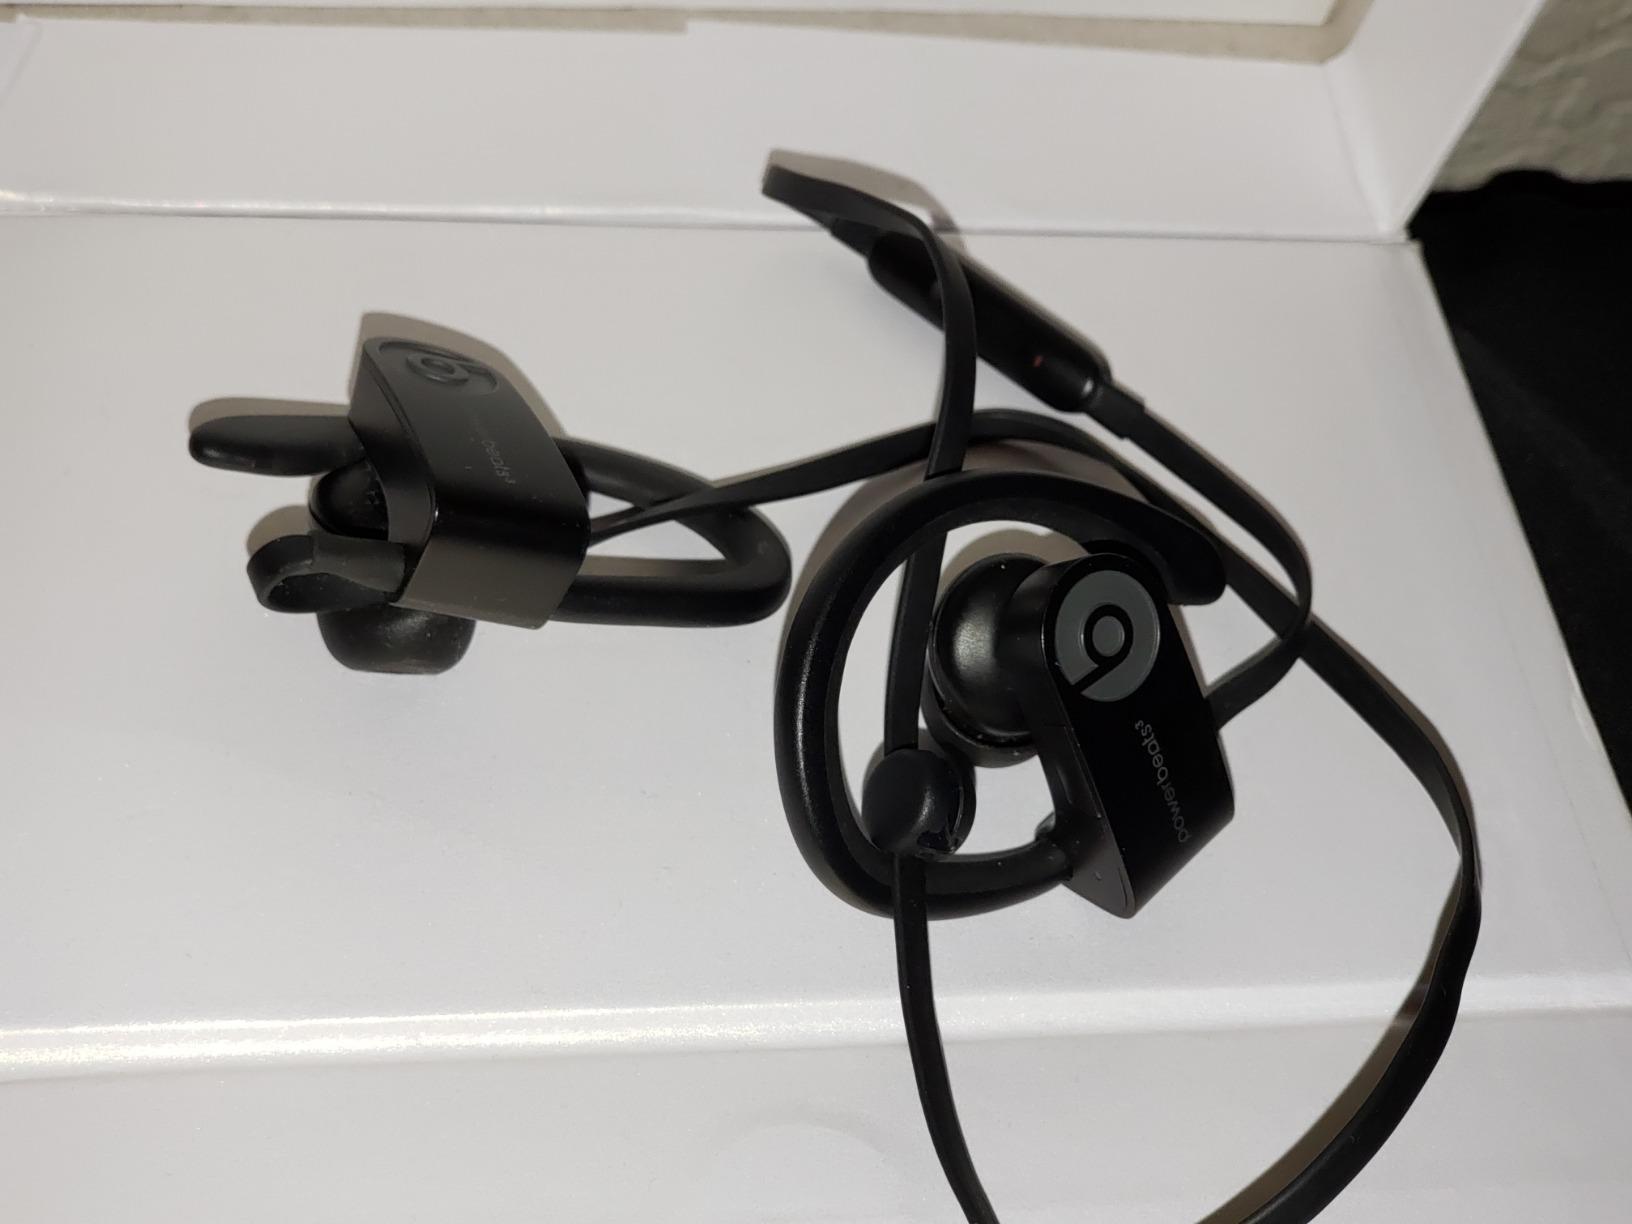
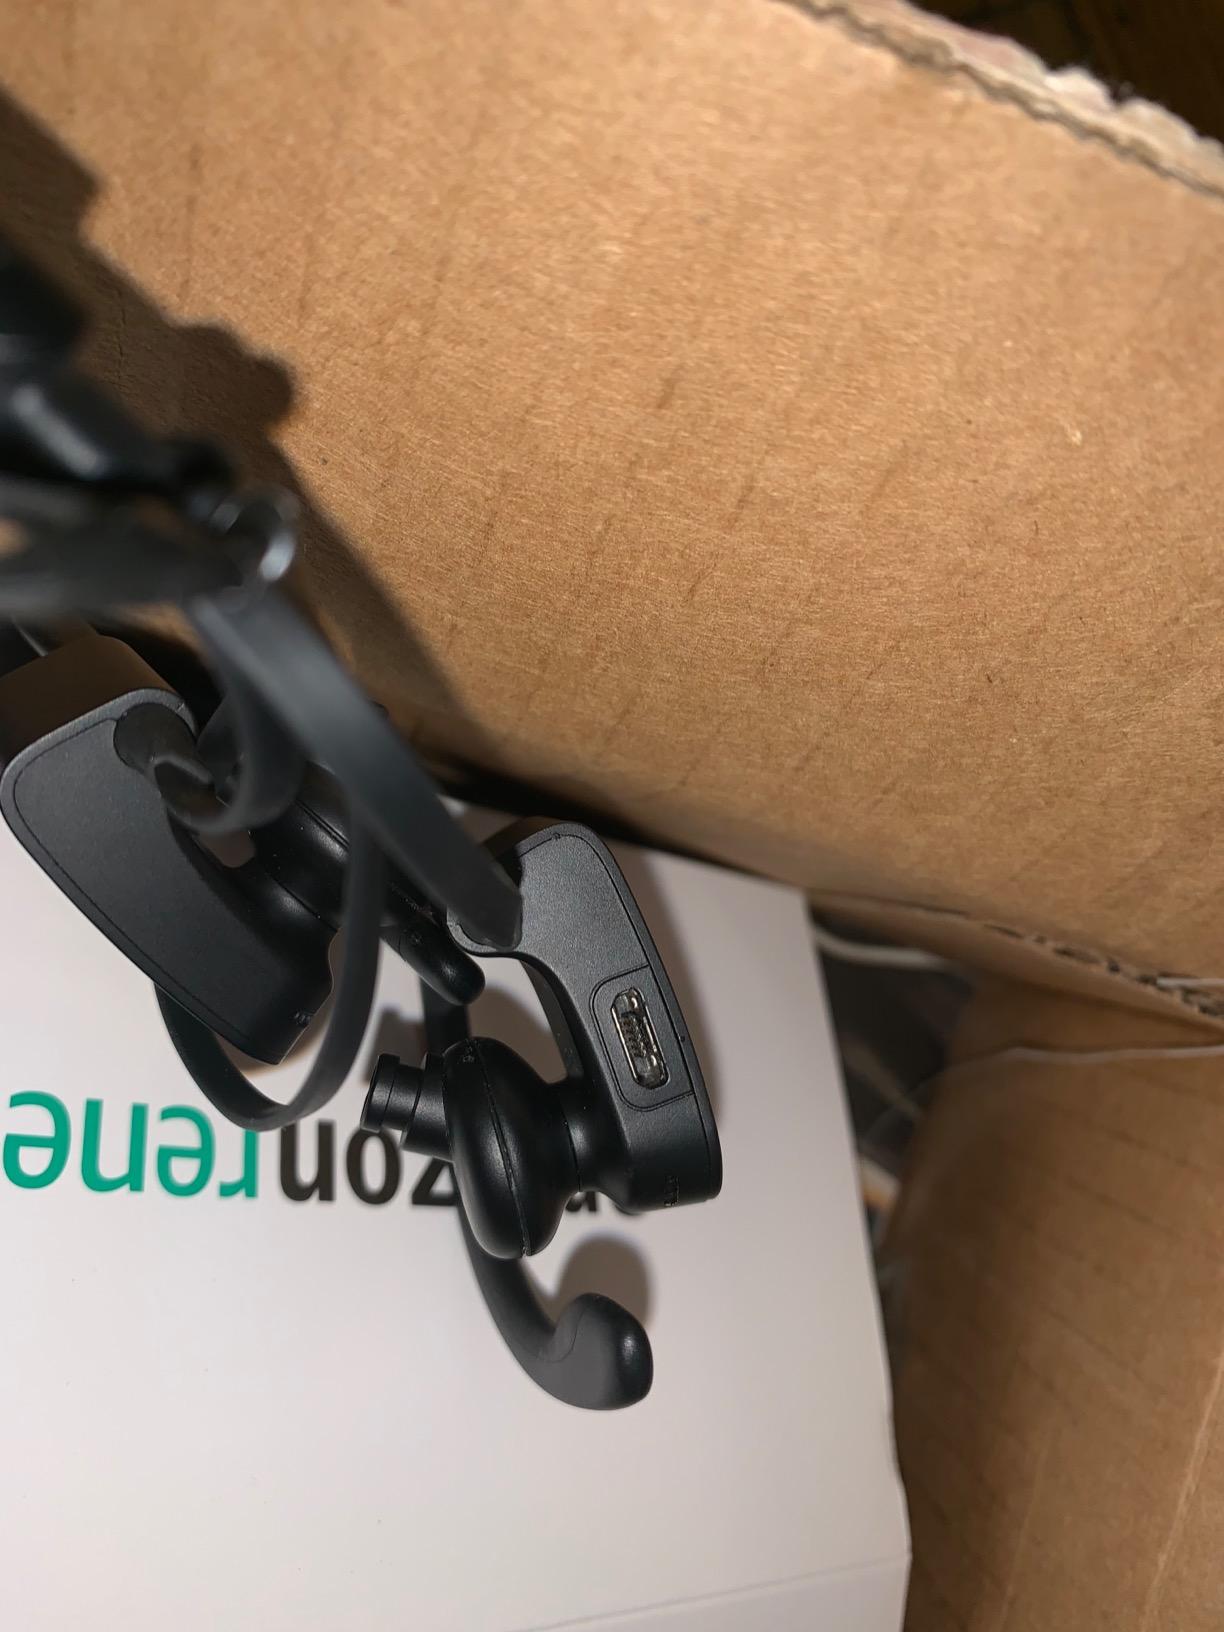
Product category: headphones
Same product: yes